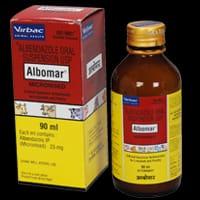
Aina ya dawa zinazoitwa Alebomali ikiwa ndani ya kiboksi na kichupa ikiwa imepakwa rangi ya njano na nyekundu kwa ajili ya kilimo na mifugo kutibu wanyama, kuzuia magonjwa mbalimbali.